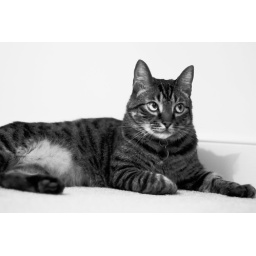
Alton in black and white